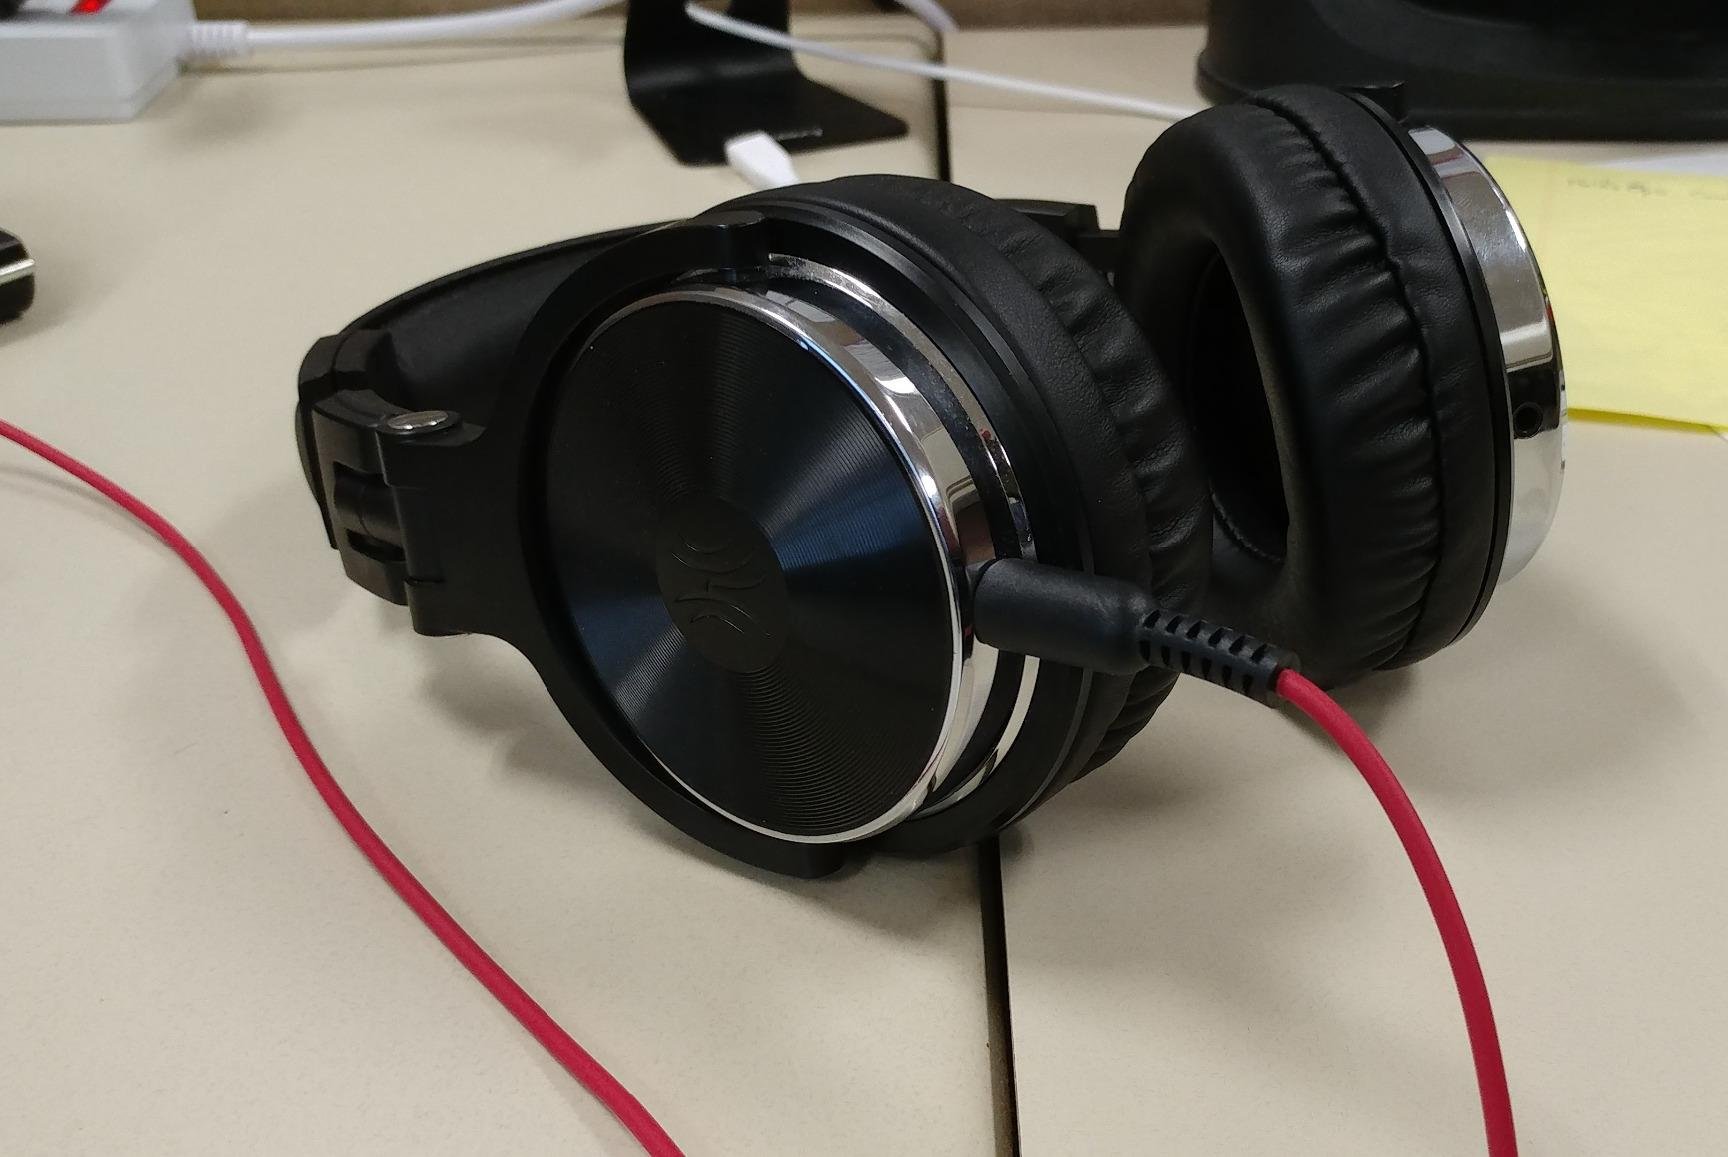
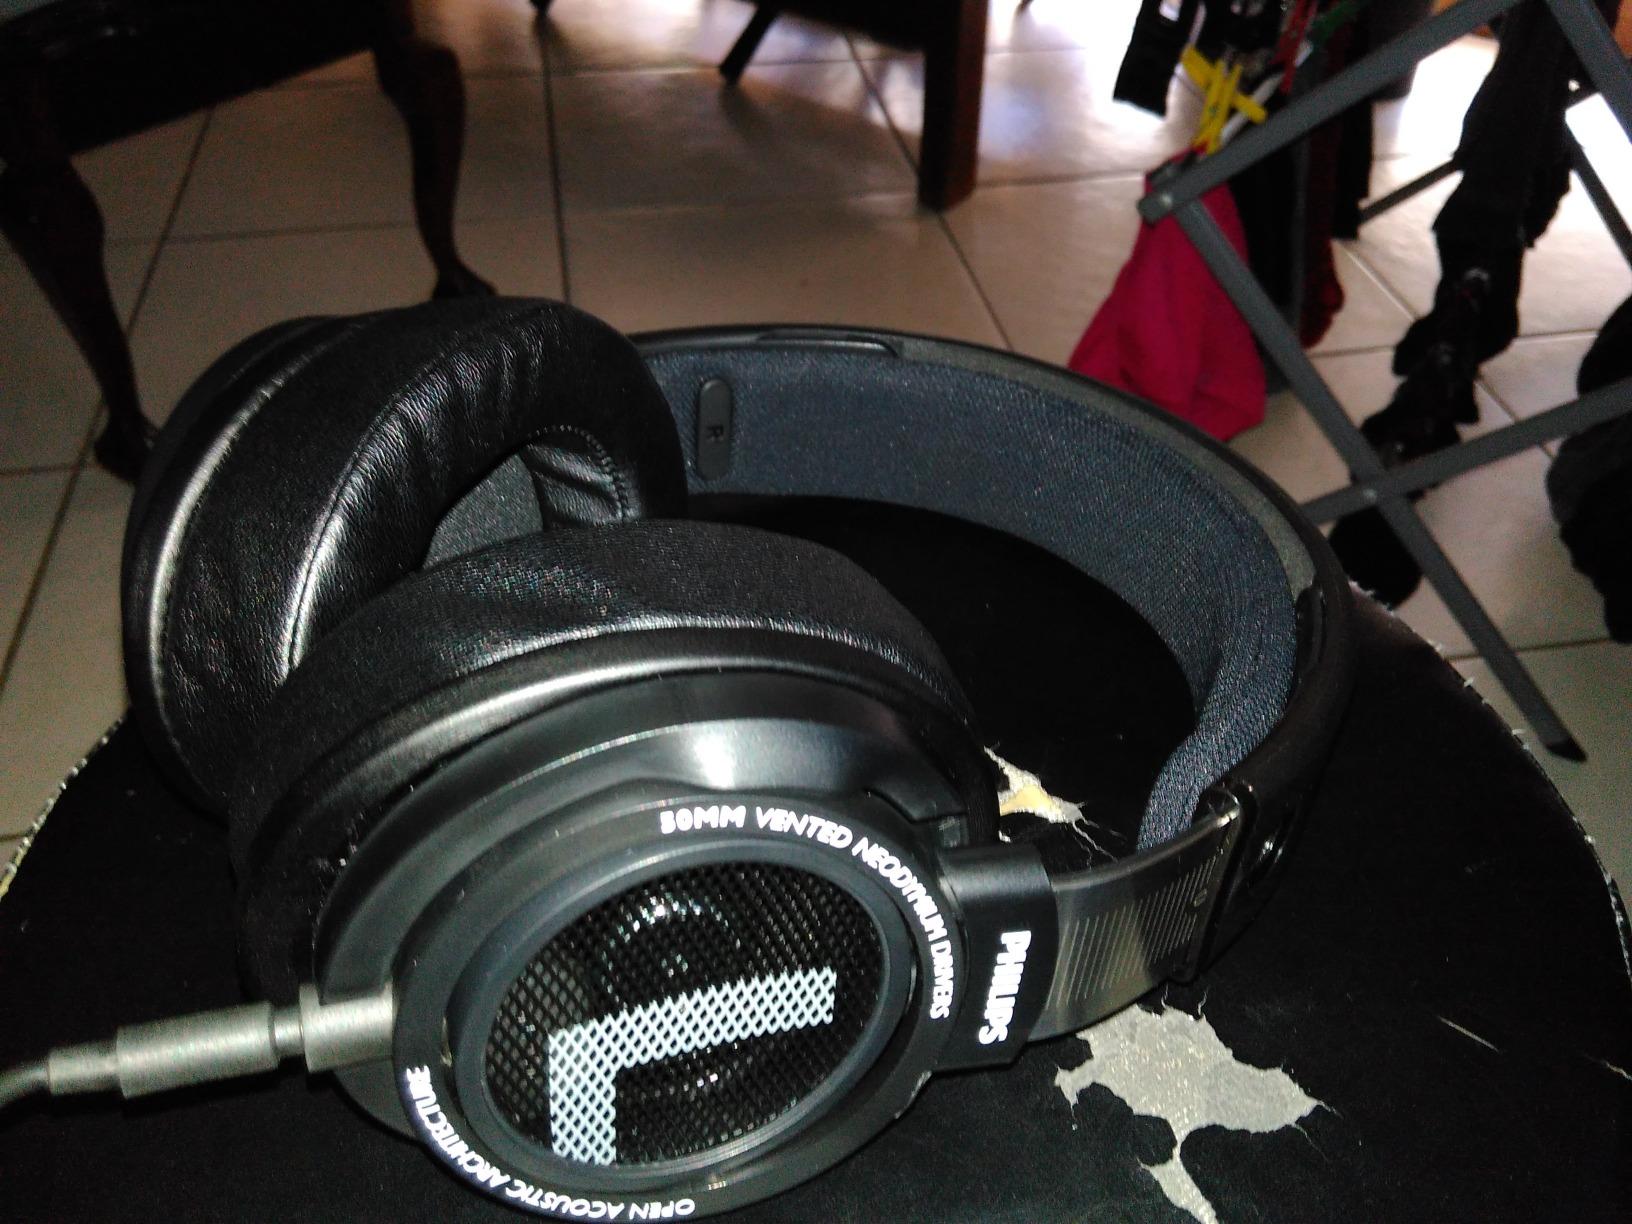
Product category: headphones
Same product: no